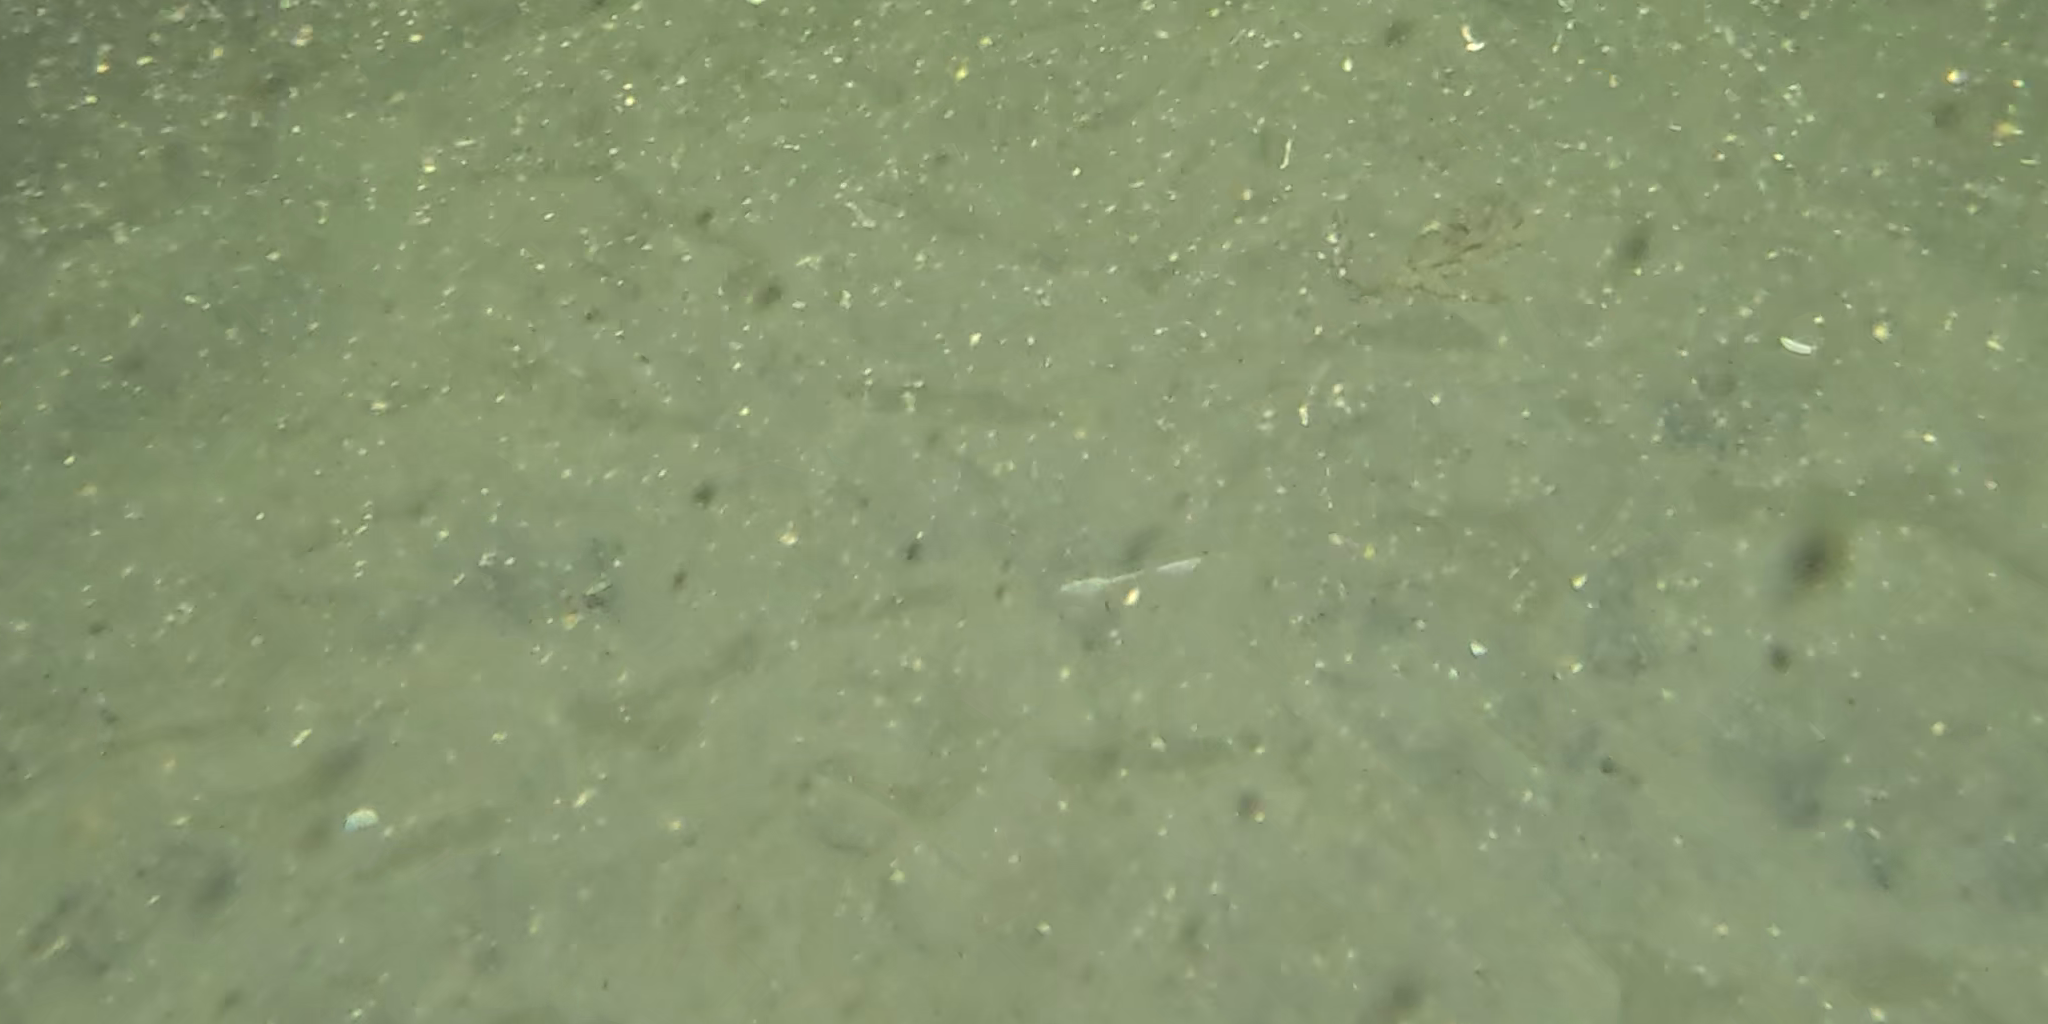
Seabed habitat: sand